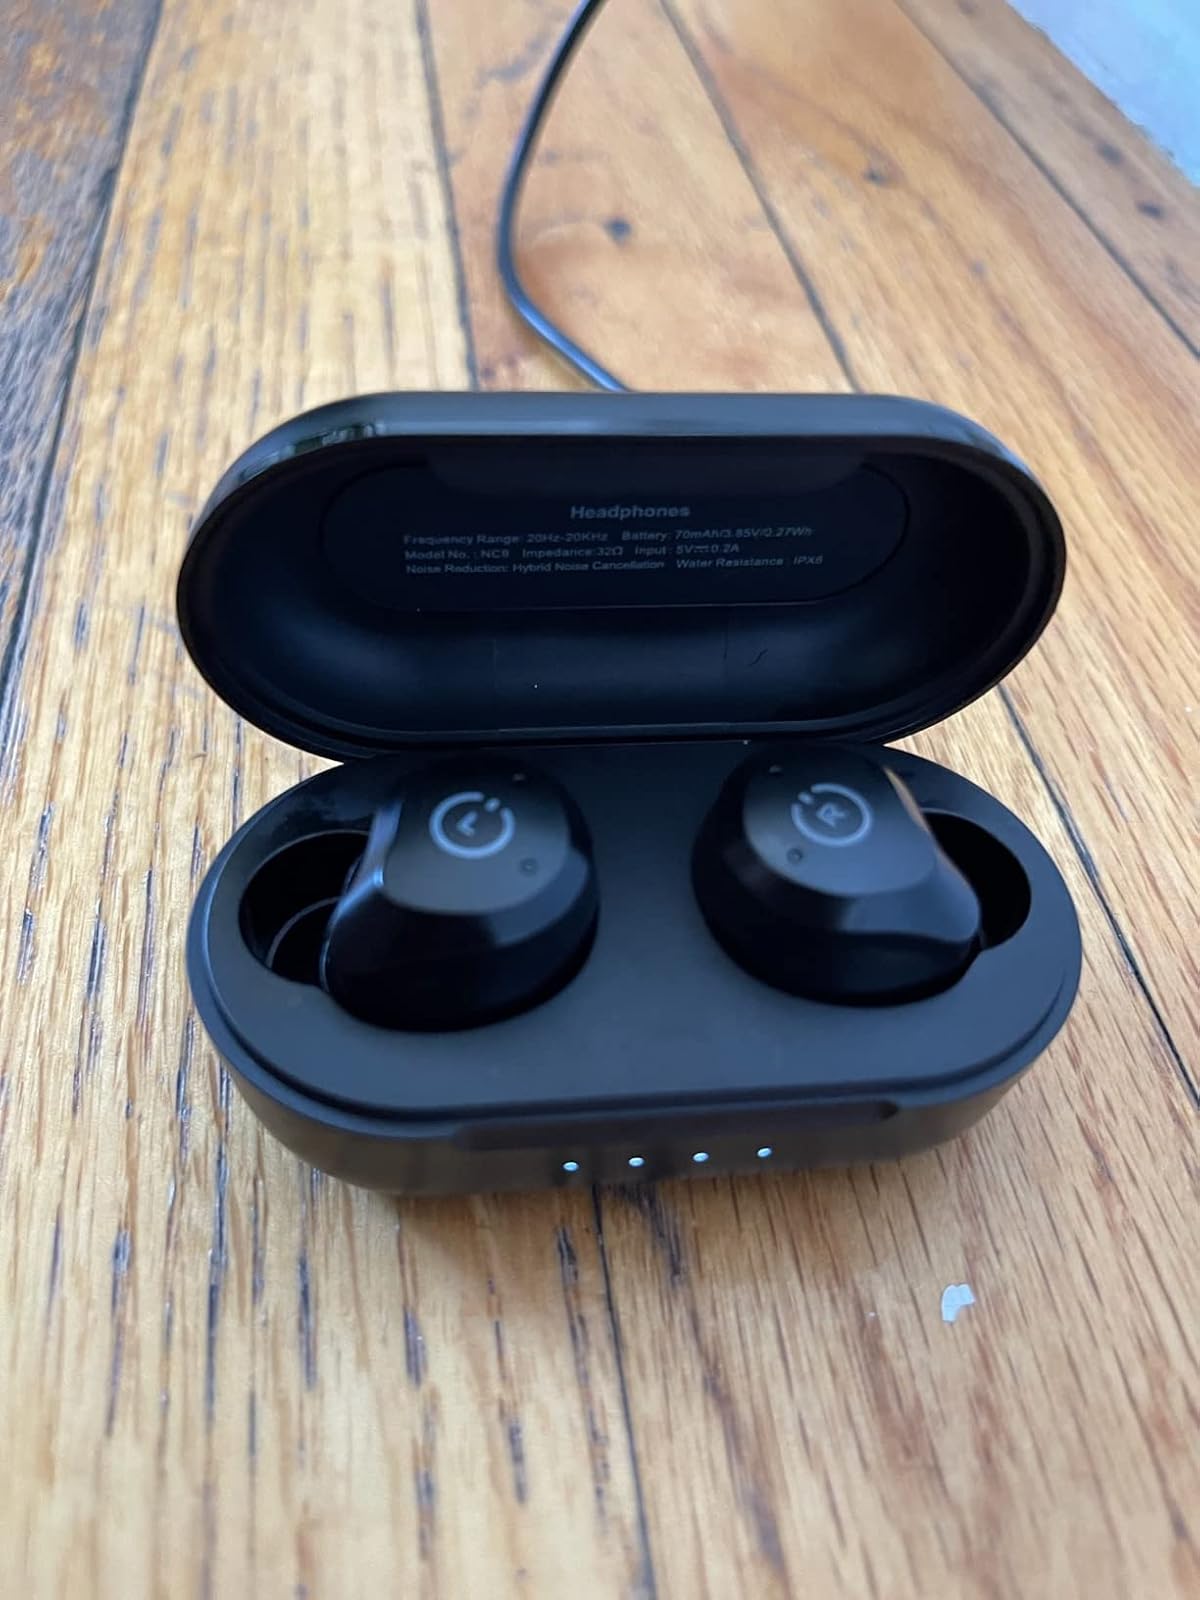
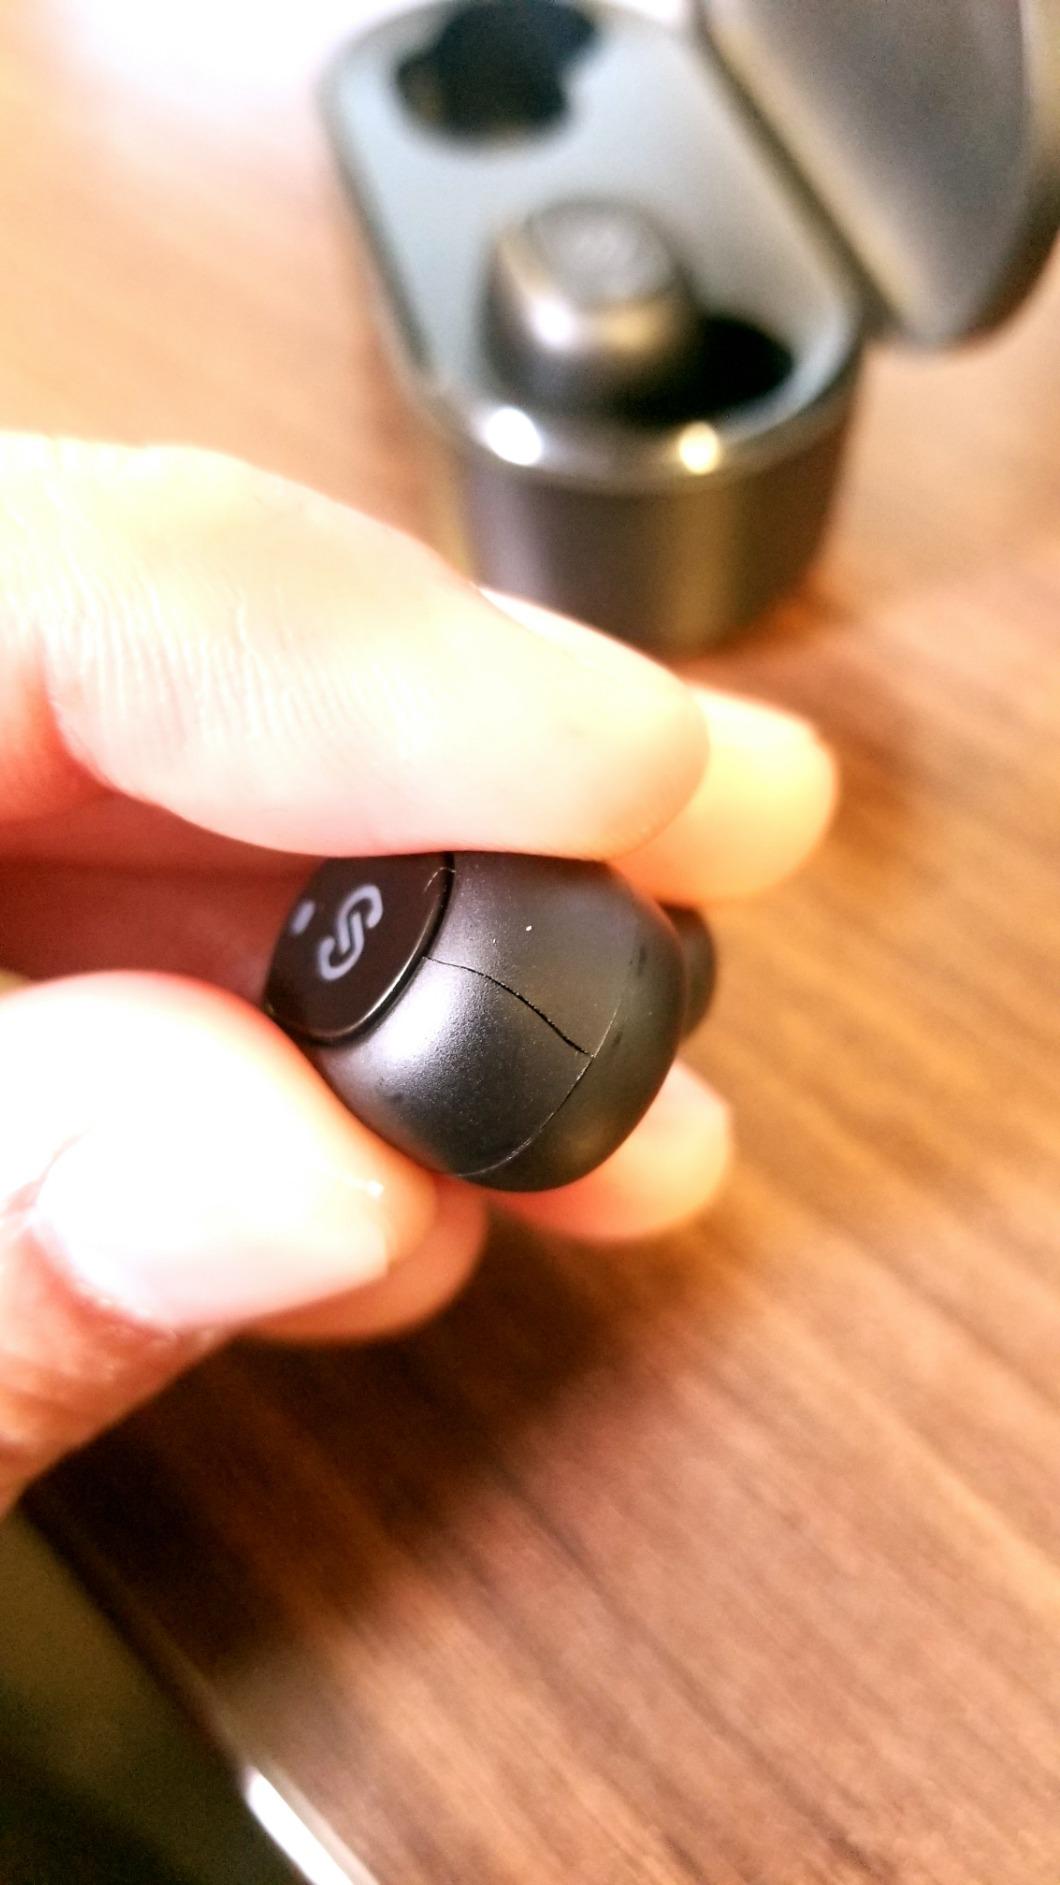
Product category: earbuds
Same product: no